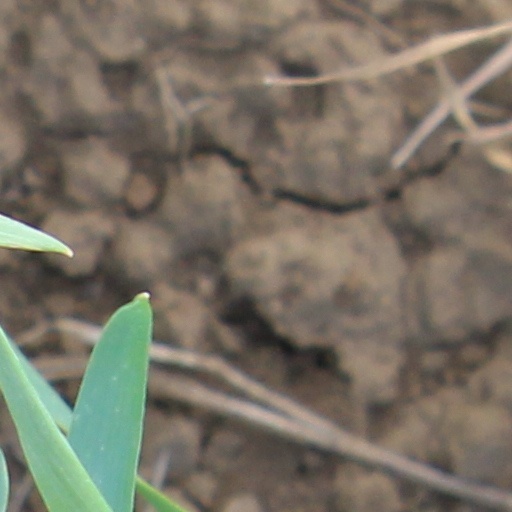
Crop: wheat